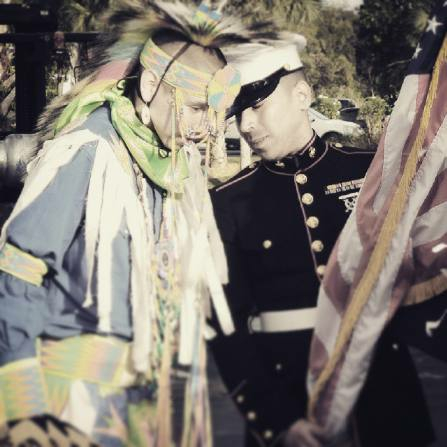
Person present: Yes